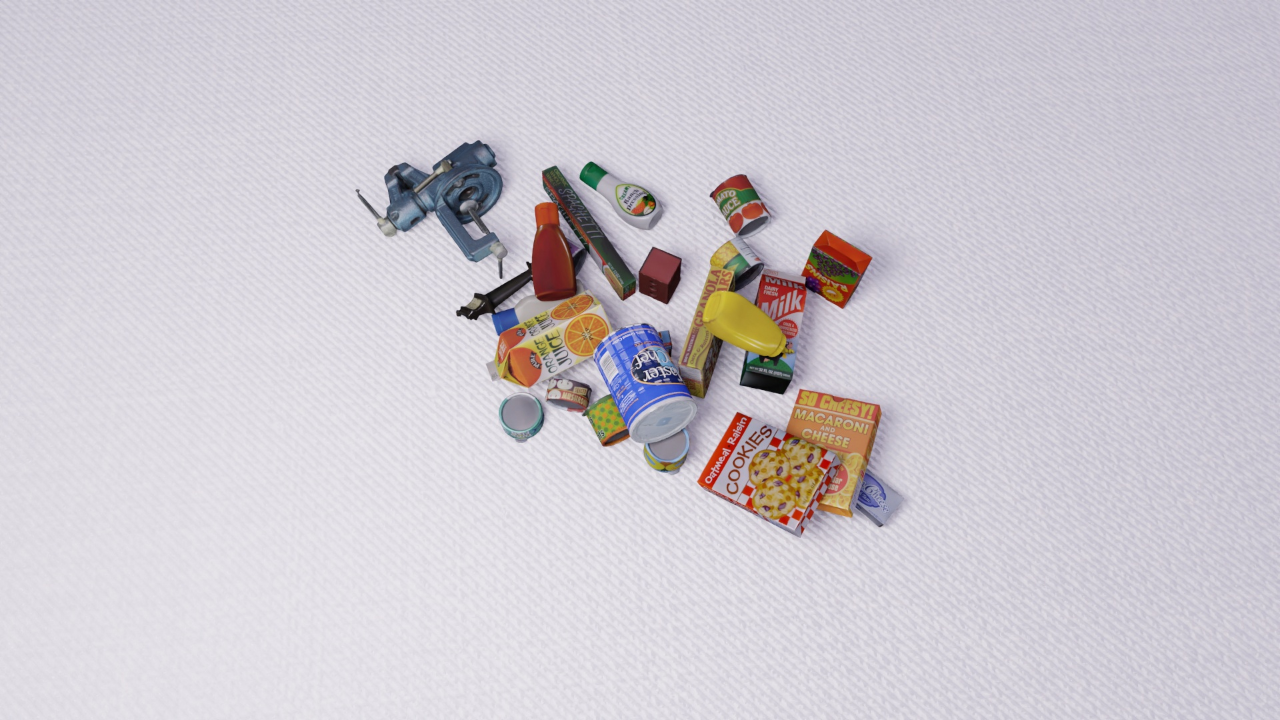
Question:
What are the five normalized (x, y) points between 0 and 1 in the image that outline the grasp plane for the bottle of spicy yellow mustard? Your answer should be as Grasp center: [], Left finger base: [], Right finger base: [], Left finger tip: [], Right finger tip: [].
Answer: Grasp center: [0.615625, 0.484722], Left finger base: [0.595313, 0.522222], Right finger base: [0.635156, 0.447222], Left finger tip: [0.580469, 0.505556], Right finger tip: [0.619531, 0.431944]